Gippy Grewal

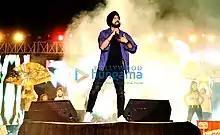
Grewal performing live in Chandigarh

Grewal made his debut with the album "Chakkh Lai" was produced by Atul Sharma. He followed with the albums Aaja Ve Mitraa, Mele Mitraan De, Phulkari 2 and many more. He become a famous name in Punjabi Music among the audience. In 2010, his eighth album "Desi Rockstar" produced by Aman Hayer was a huge hit and was very much loved by Audience. After the album he released song " Angreji Beat" with Yo Yo Honey Singh which proved to be the biggest song of his career. He enjoyed his prime time of stardom during 2010-2014 making him leading artist in Punjabi Music Industry. In 2012 his song "Angreji Beat", featured in the Bollywood film "Cocktail".